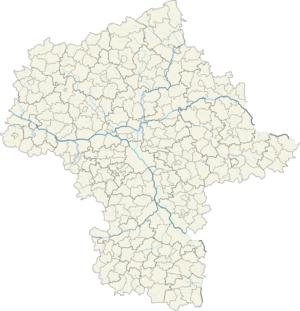
Czerwińsk nad Wisłą est une gmina rurale de la powiat de Płońsk, dans la Voïvodie de Mazovie, dans le centre-est de la Pologne.
Lipowiec Kościelny est une gmina rurale de la powiat de Mińsk, dans la Voïvodie de Mazovie, dans le centre-est de la Pologne.
Boguty-Pianki est une gmina rurale de la powiat d'Ostrów Mazowiecka, dans la Voïvodie de Mazovie, dans le centre-est de la Pologne.
La station Dworzec Gdański est une station de la ligne 1 du métro de Varsovie, située dans le quartier de Śródmieście. Inaugurée le 20 décembre 2003, la station dessert la gare Warszawa Gdańska ainsi qu'Ulica Władysława Andersa.
Chotcza est une gmina rurale du powiat de Lipsko dans la Voïvodie de Mazovie, dans le centre-est de la Pologne.